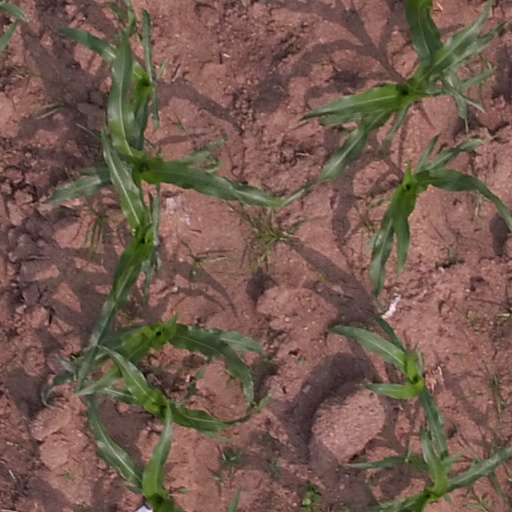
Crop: maize; corn